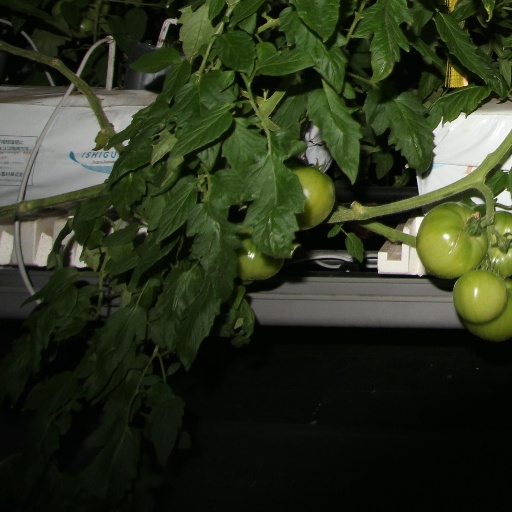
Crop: tomato